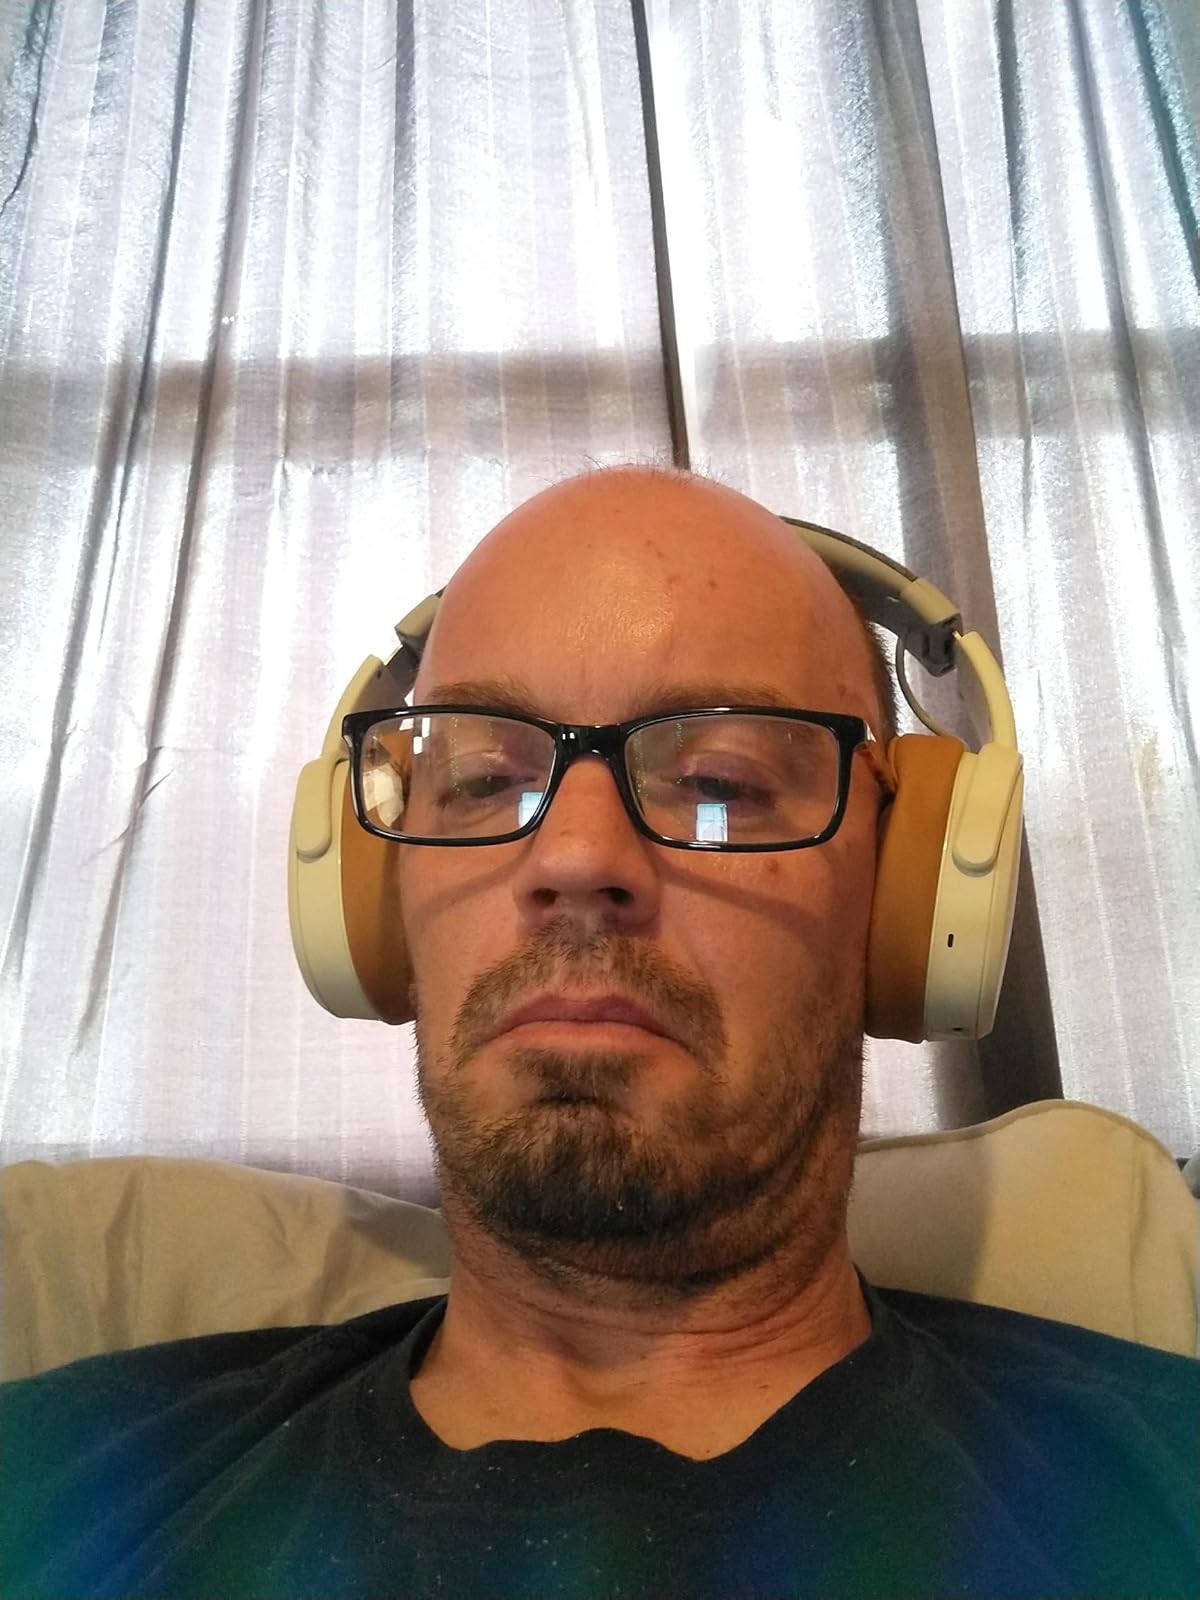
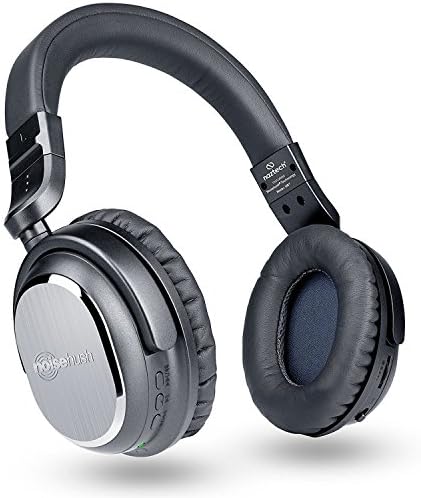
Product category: headphones
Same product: no